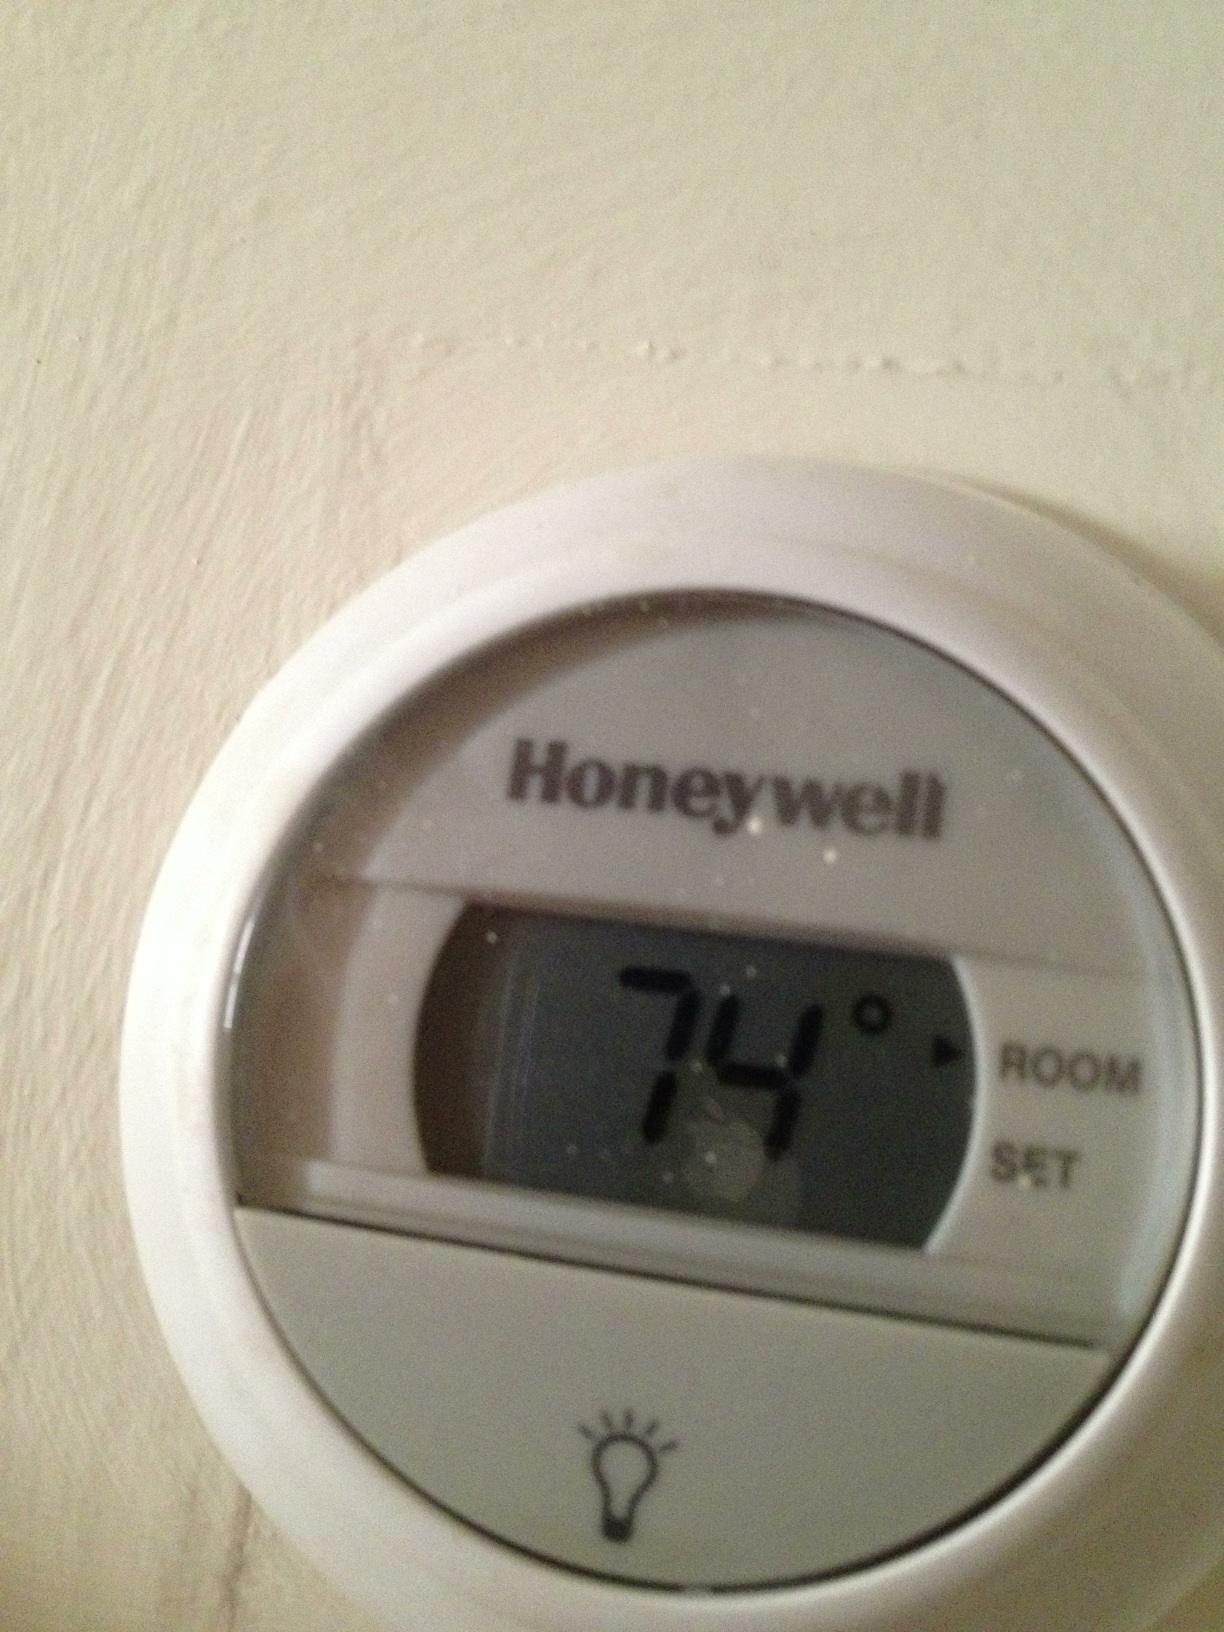Question: What temperature is my thermostat set to?
Answer: 74